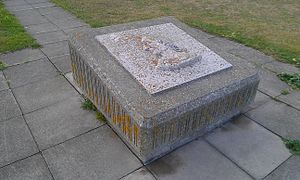
Den romerske erobring af Britannien / Se også
Monument over erobringen i Walmer, Kent.
Den romerske erobring af Storbritannein var en gradvis proces, der begyndte i år 43 under kejser Claudius, hvis general Aulus Plautius tjente som den første guvernør over Romersk Britannien. Storbritannien havde allerede været et hyppigt mål for invasioner, både planlagte og udførte, af den Romerske republik og romerriget. Ligesom andre områder på grænsen til imperiet havde Britannien nydt godt af diplomatiske og handelsforbindelser med romerne i århundredet efter Julius Caesars ekspedition i 55 og 54 f.Kr. og i den førromerske jernalder, særligt i den sydlige del af landet.